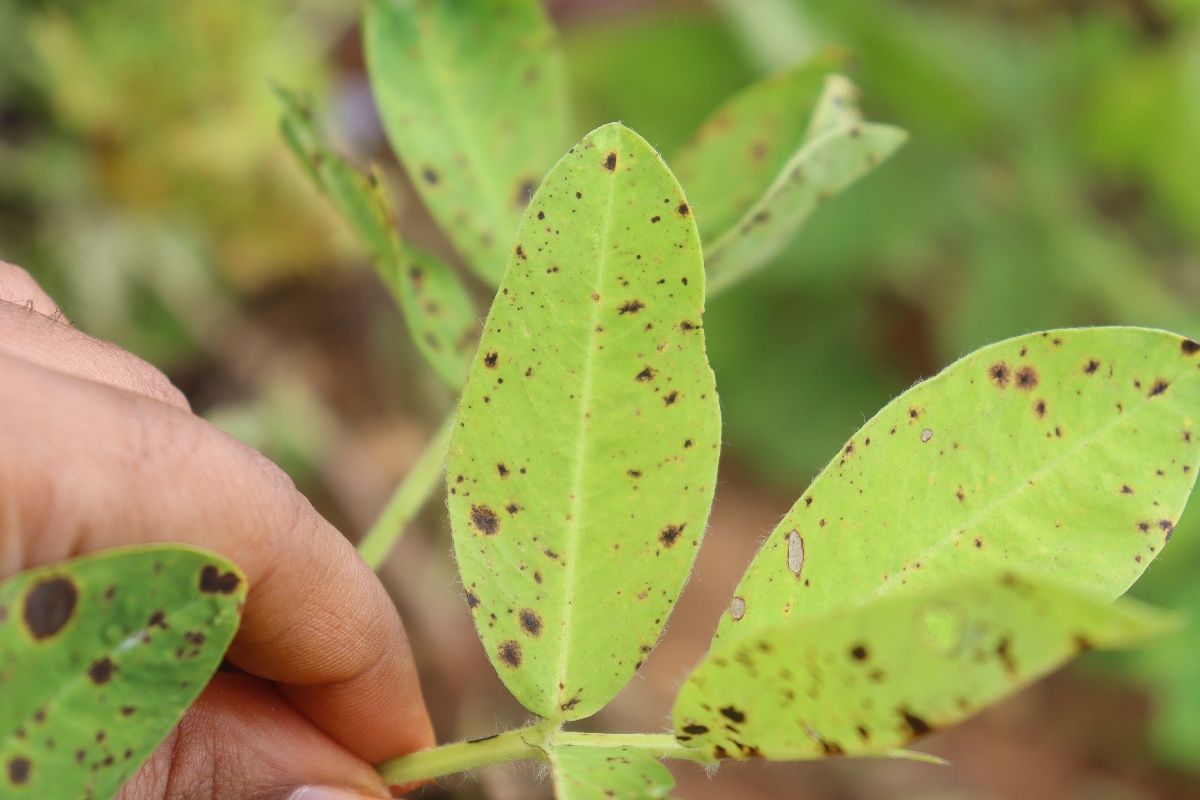
Label: late leaf spot